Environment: real
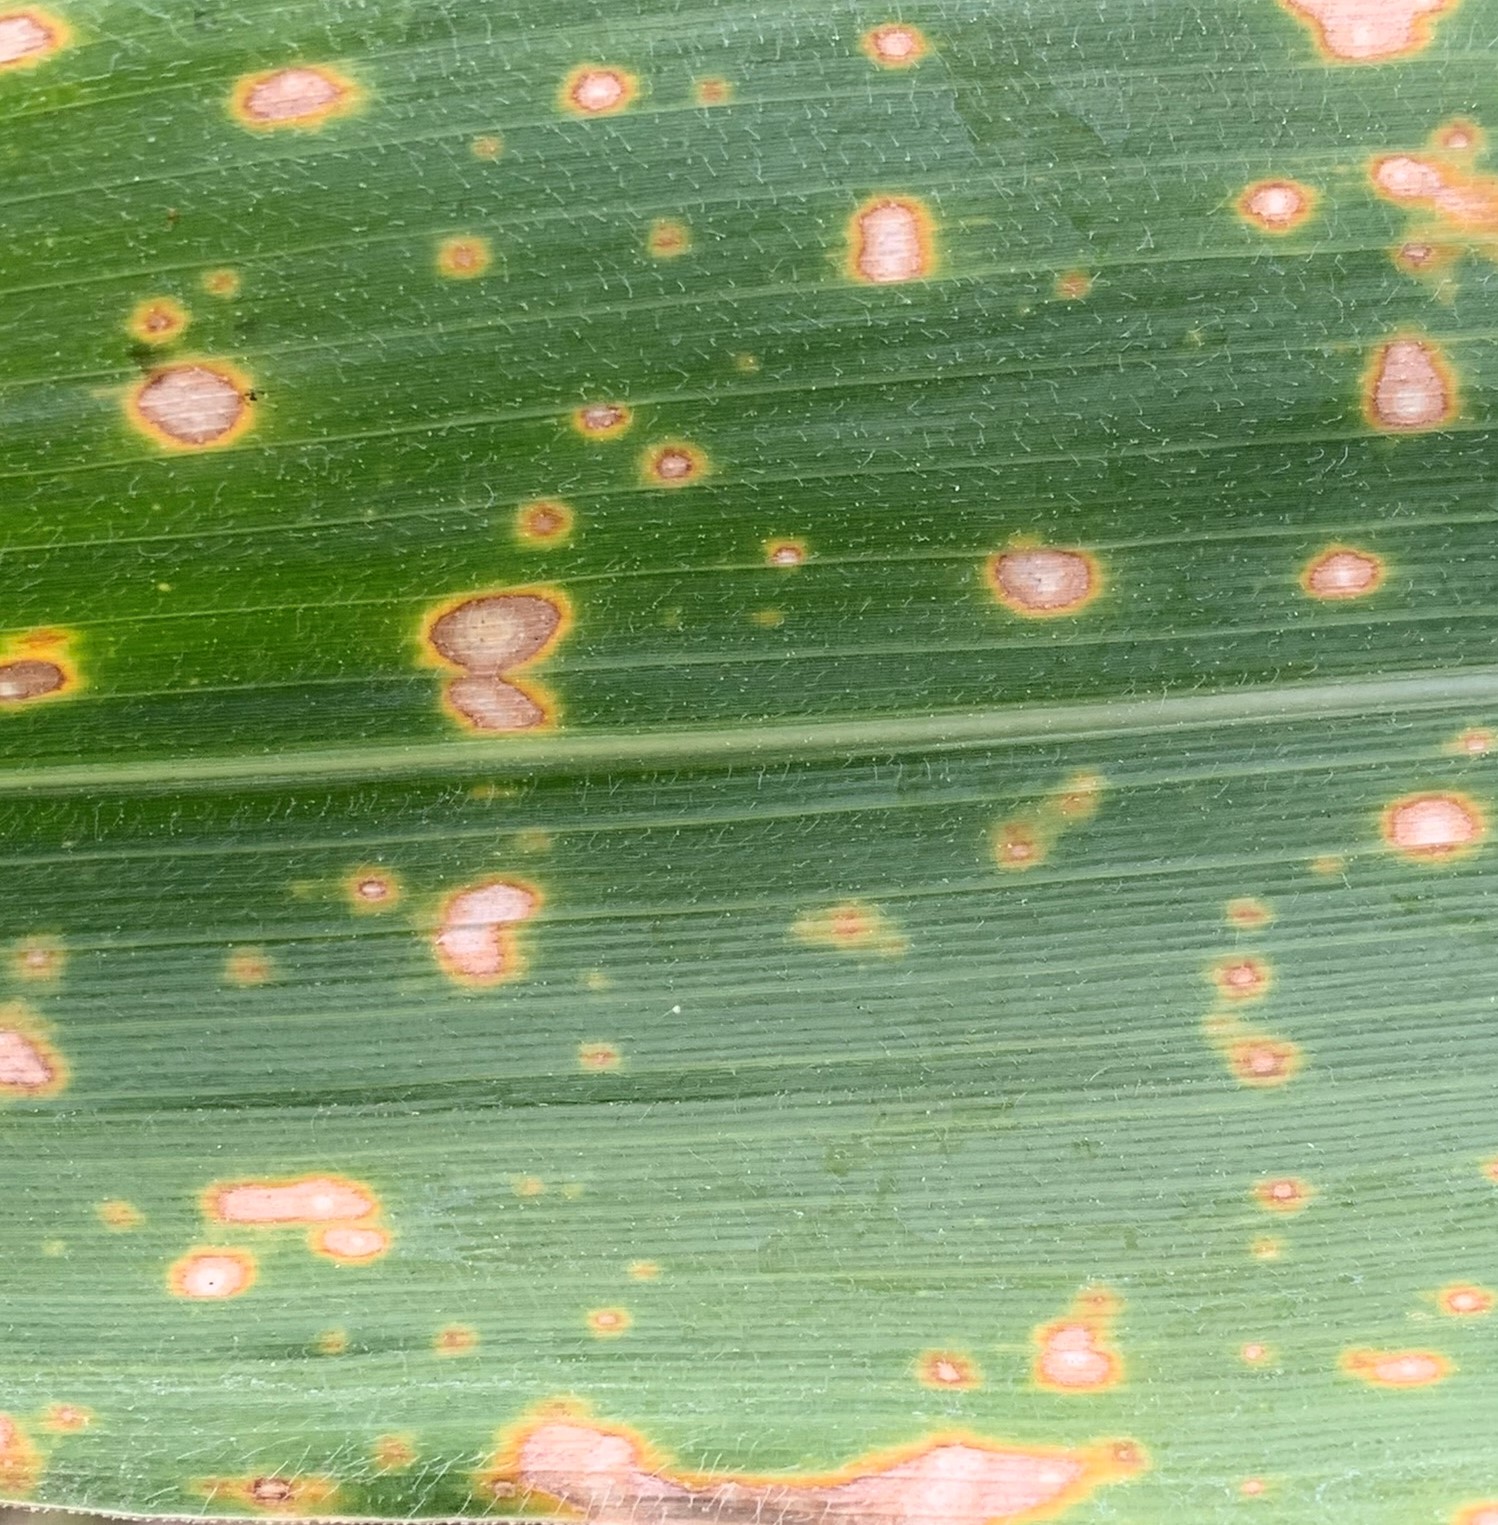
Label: lethal_necrosis